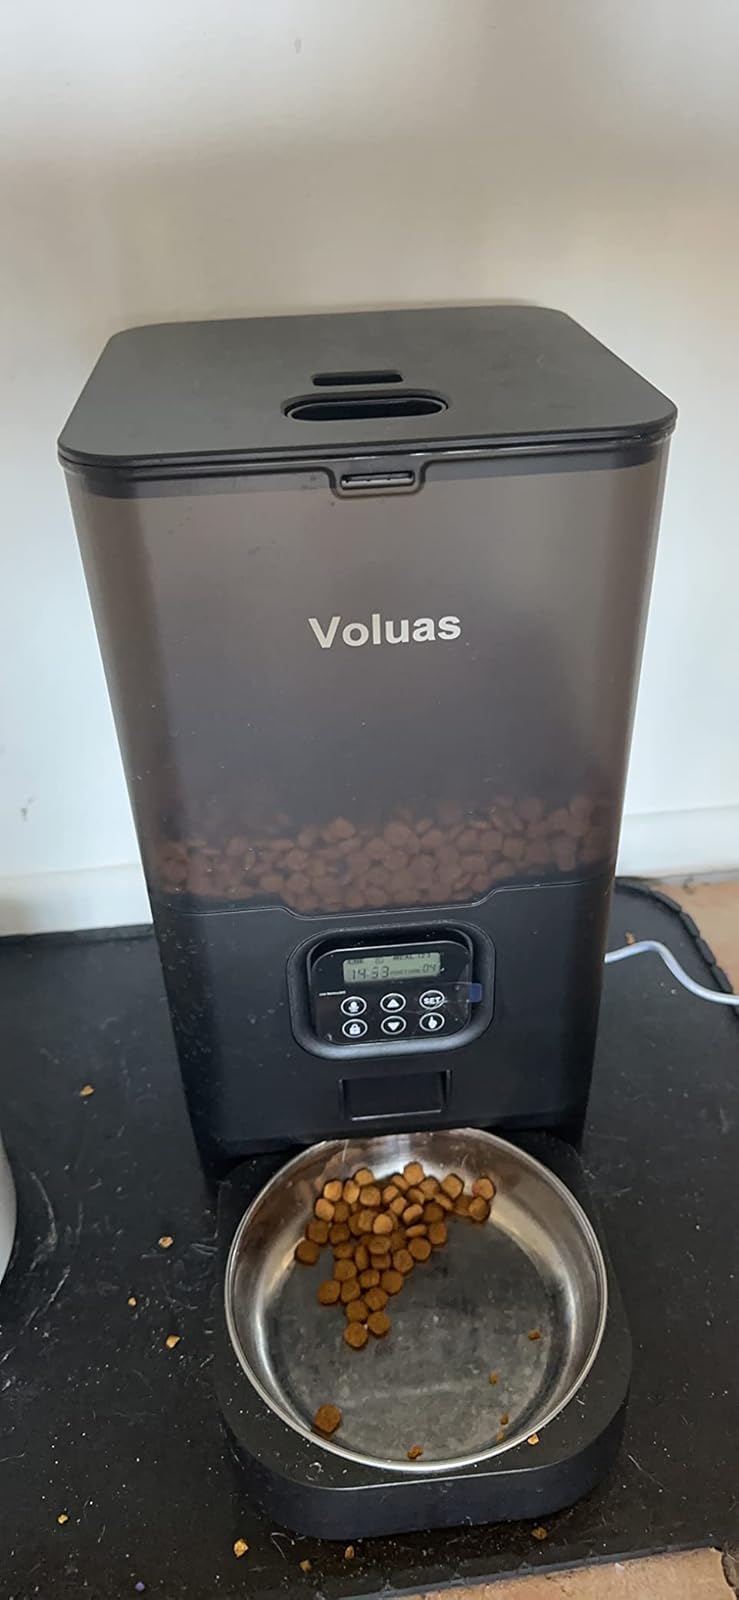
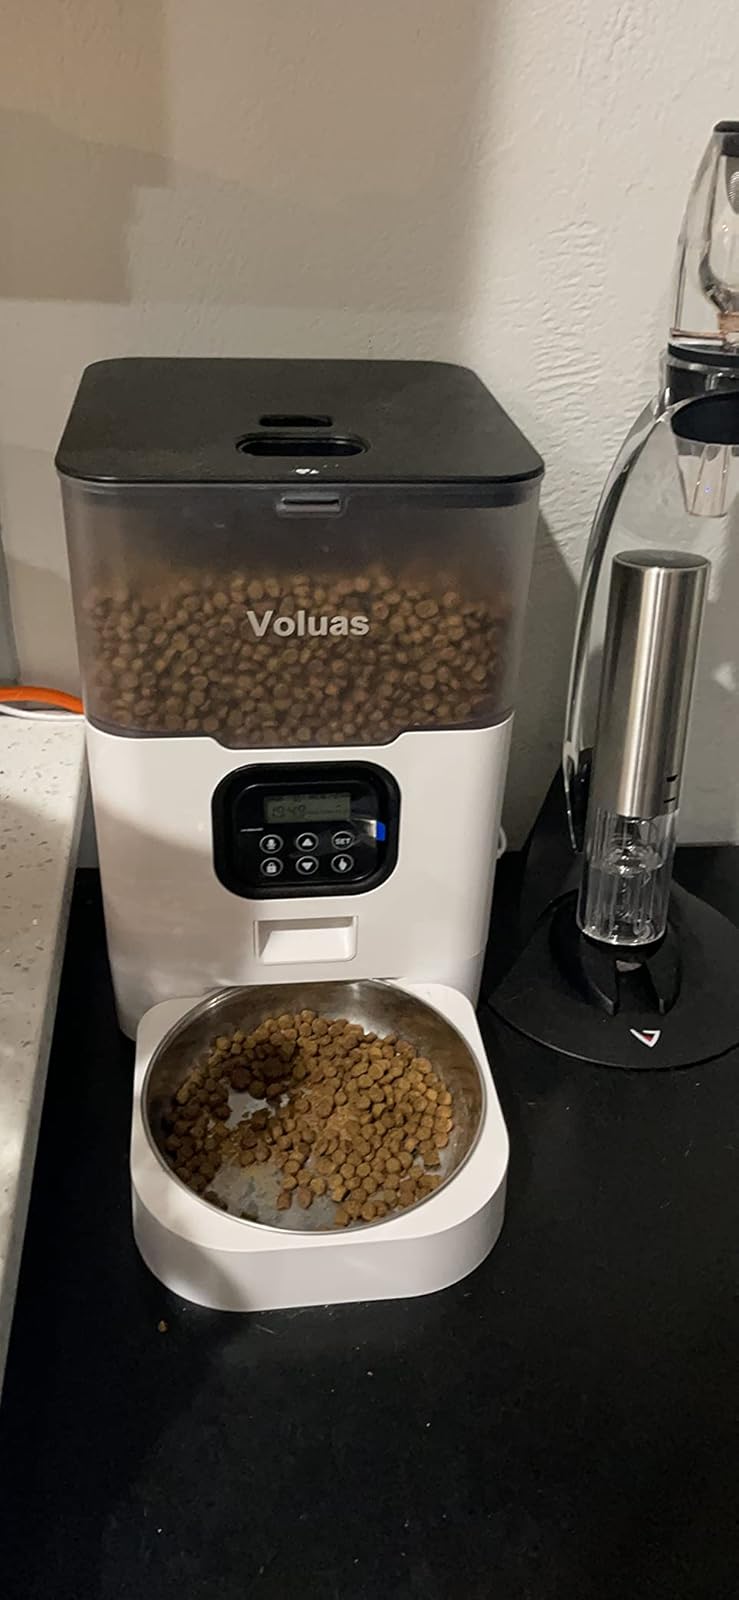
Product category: items_feeder
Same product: no